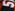
Number: 5